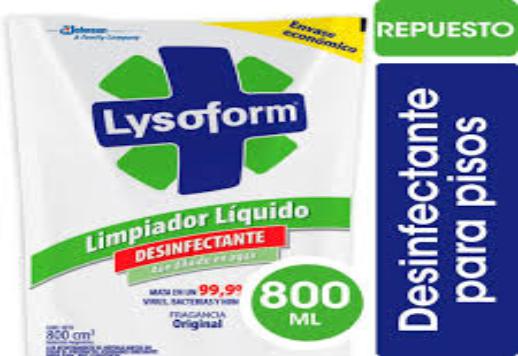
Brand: lysoform
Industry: Necessities